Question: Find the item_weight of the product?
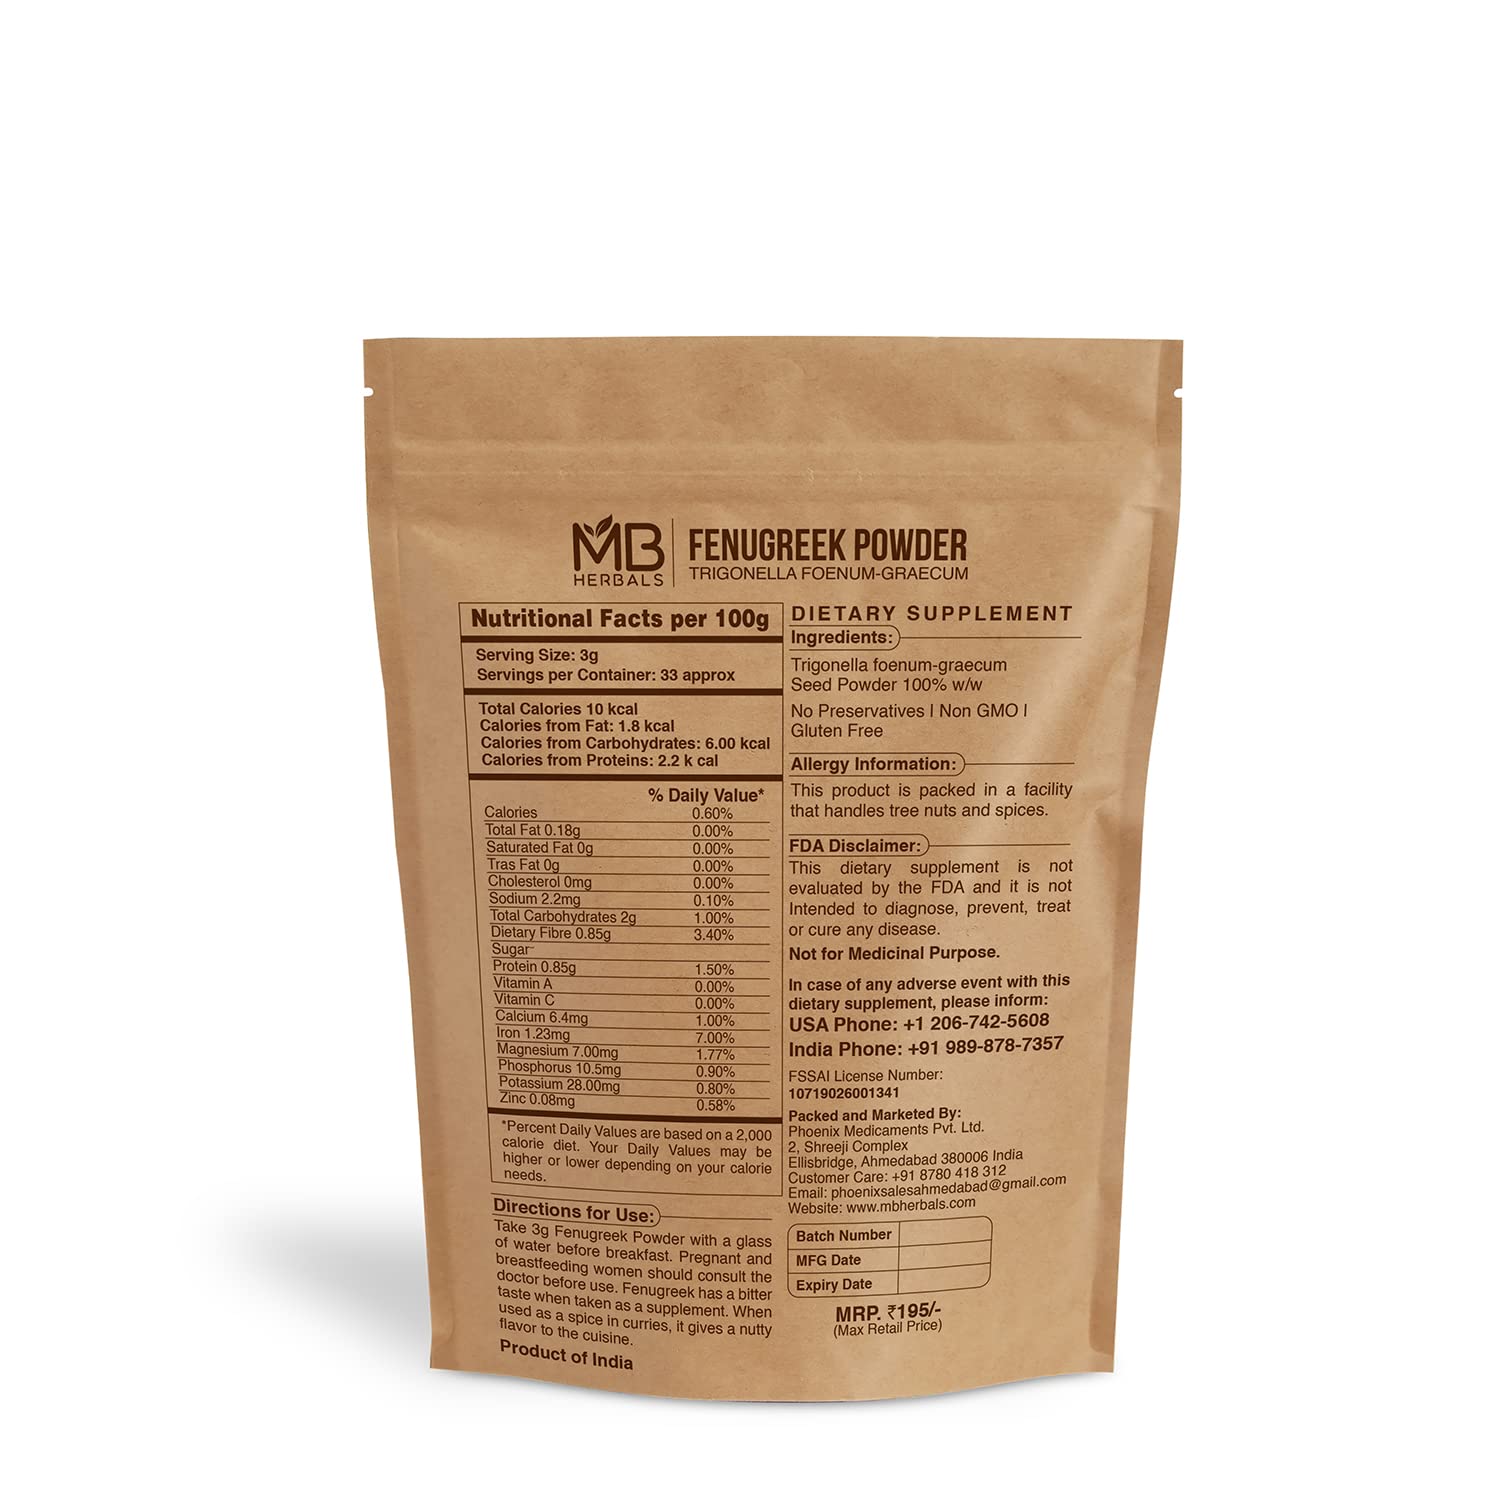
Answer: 100.0 gram